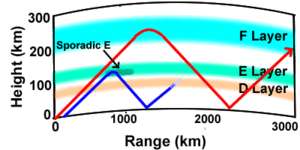
Sporadisk E radioudbredelse
Strålediagram som viser et eksempel på en sporadisk E hændelse.
"Sporadisk E eller Eₛ er en usædvanlig form for radioudbredelse, der benytter visse egenskaber af jordens atmosfæres ionosfære. Hvor de fleste former for ionosfære anvender den normale og cykliske F-lag i ionosfæren til at reflektere eller refraktere radioudbredelse tilbage mod jorden, anvender Sporadisk E radioudbredelse mindre ""skyer"" af usædvanligt ioniseret gas i den nedre del af E-lagen.